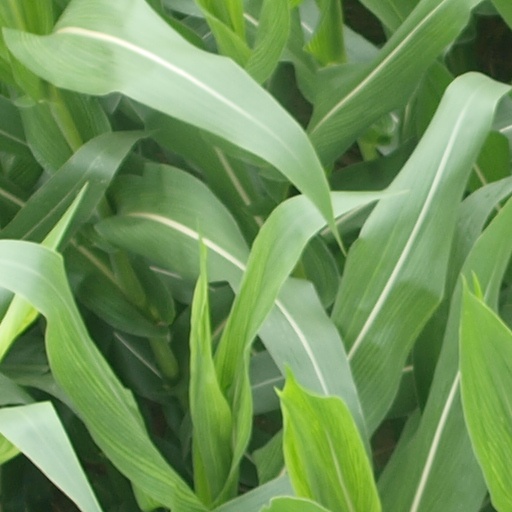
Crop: maize; corn